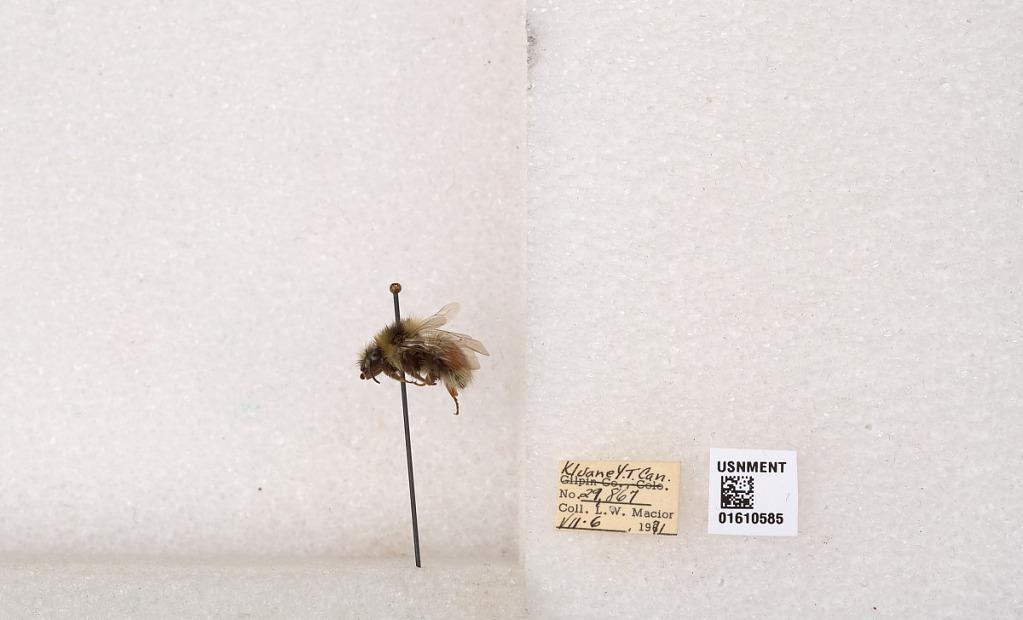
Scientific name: Bombus (Pyrobombus) sylvicola Kirby
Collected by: L. Macior
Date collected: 1971-7-6
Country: Canada
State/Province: Yukon Territory
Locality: Kluane National Park and Reserve
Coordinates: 60.7493, -139.504